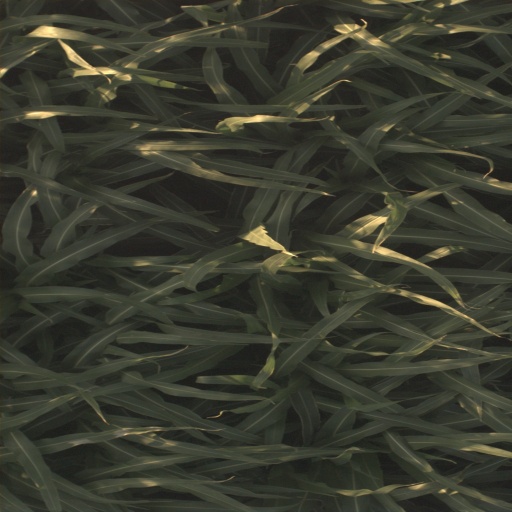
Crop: sorghum